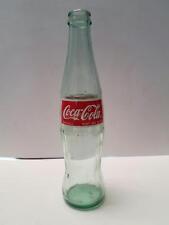
Label: glass